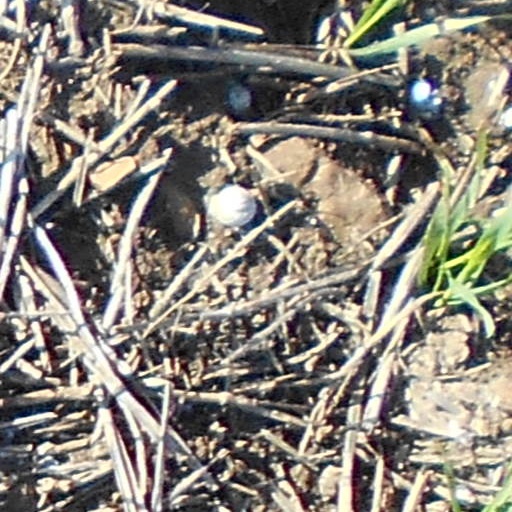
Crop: wheat